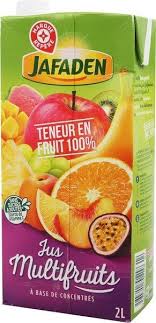
Label: cardboard